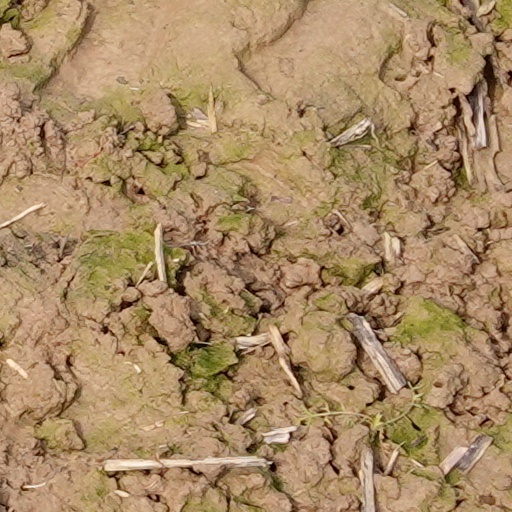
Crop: wheat